El Puente (TV series)

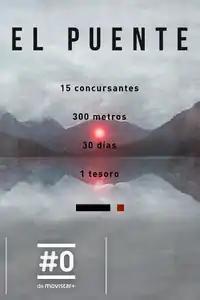
TV series poster

("The Bridge") is a Spanish reality television series in which a group of contestants is challenged to work together as a team in order to build a bridge.